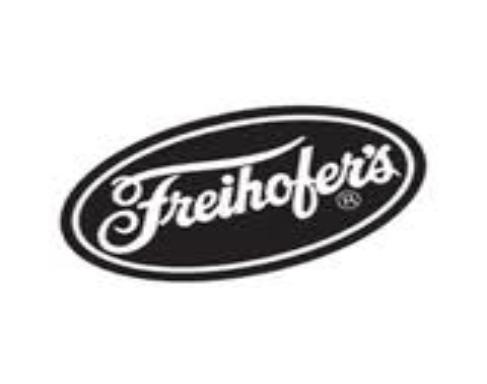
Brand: Freihofers
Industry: Food